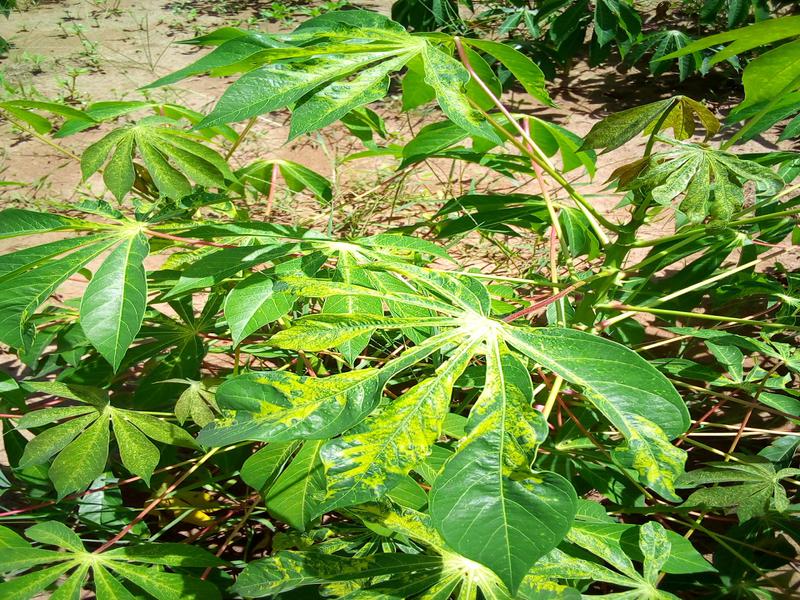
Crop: cassava
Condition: mosaic_disease